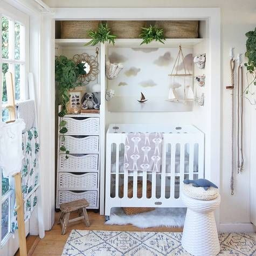
shop domino for the top brands in home decor and be inspired by celebrity homes and famous interior designers .